Mec Art

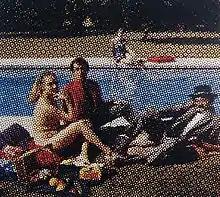
Alain Jacquet's "Déjeuner sur l’herbe" was inspired by Manet's "Le déjeuner sur l’herbe"

Mec Art (short for Mechanical Art) is a European style of artwork created through photomechanical transfers via silkscreen printing onto an emulsified surface. The coinage of the term is disputed between a number of individuals, but French artist Alain Jacquet is frequently credited with its original use.